Bhumi (goddess)

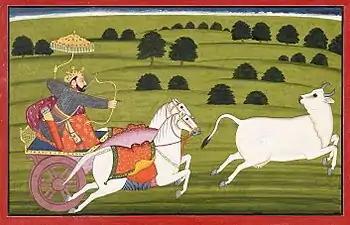
Prithu chasing the earth goddess Bhumi, who is in the form of a cow. From an illustrated manuscript of the Bhagavata Purana. Indian, Pahari, c 1740

Narakasura was the first born of Bhumi. There are two stories about Narakasura's birth. In the first one, he was the first son of Bhumi and Varaha. He was born when Bhumi requested Varaha for a son. Narakasura later performed a penance to receive a boon that only his mother would be able to kill him. In the second one, Narakasura's father was Hiranyaksha and was born when Hiranyaksha's horns touched Bhumi.